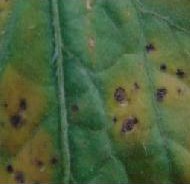
Plant: Tomato
Disease: tomato bacterial leaf spot